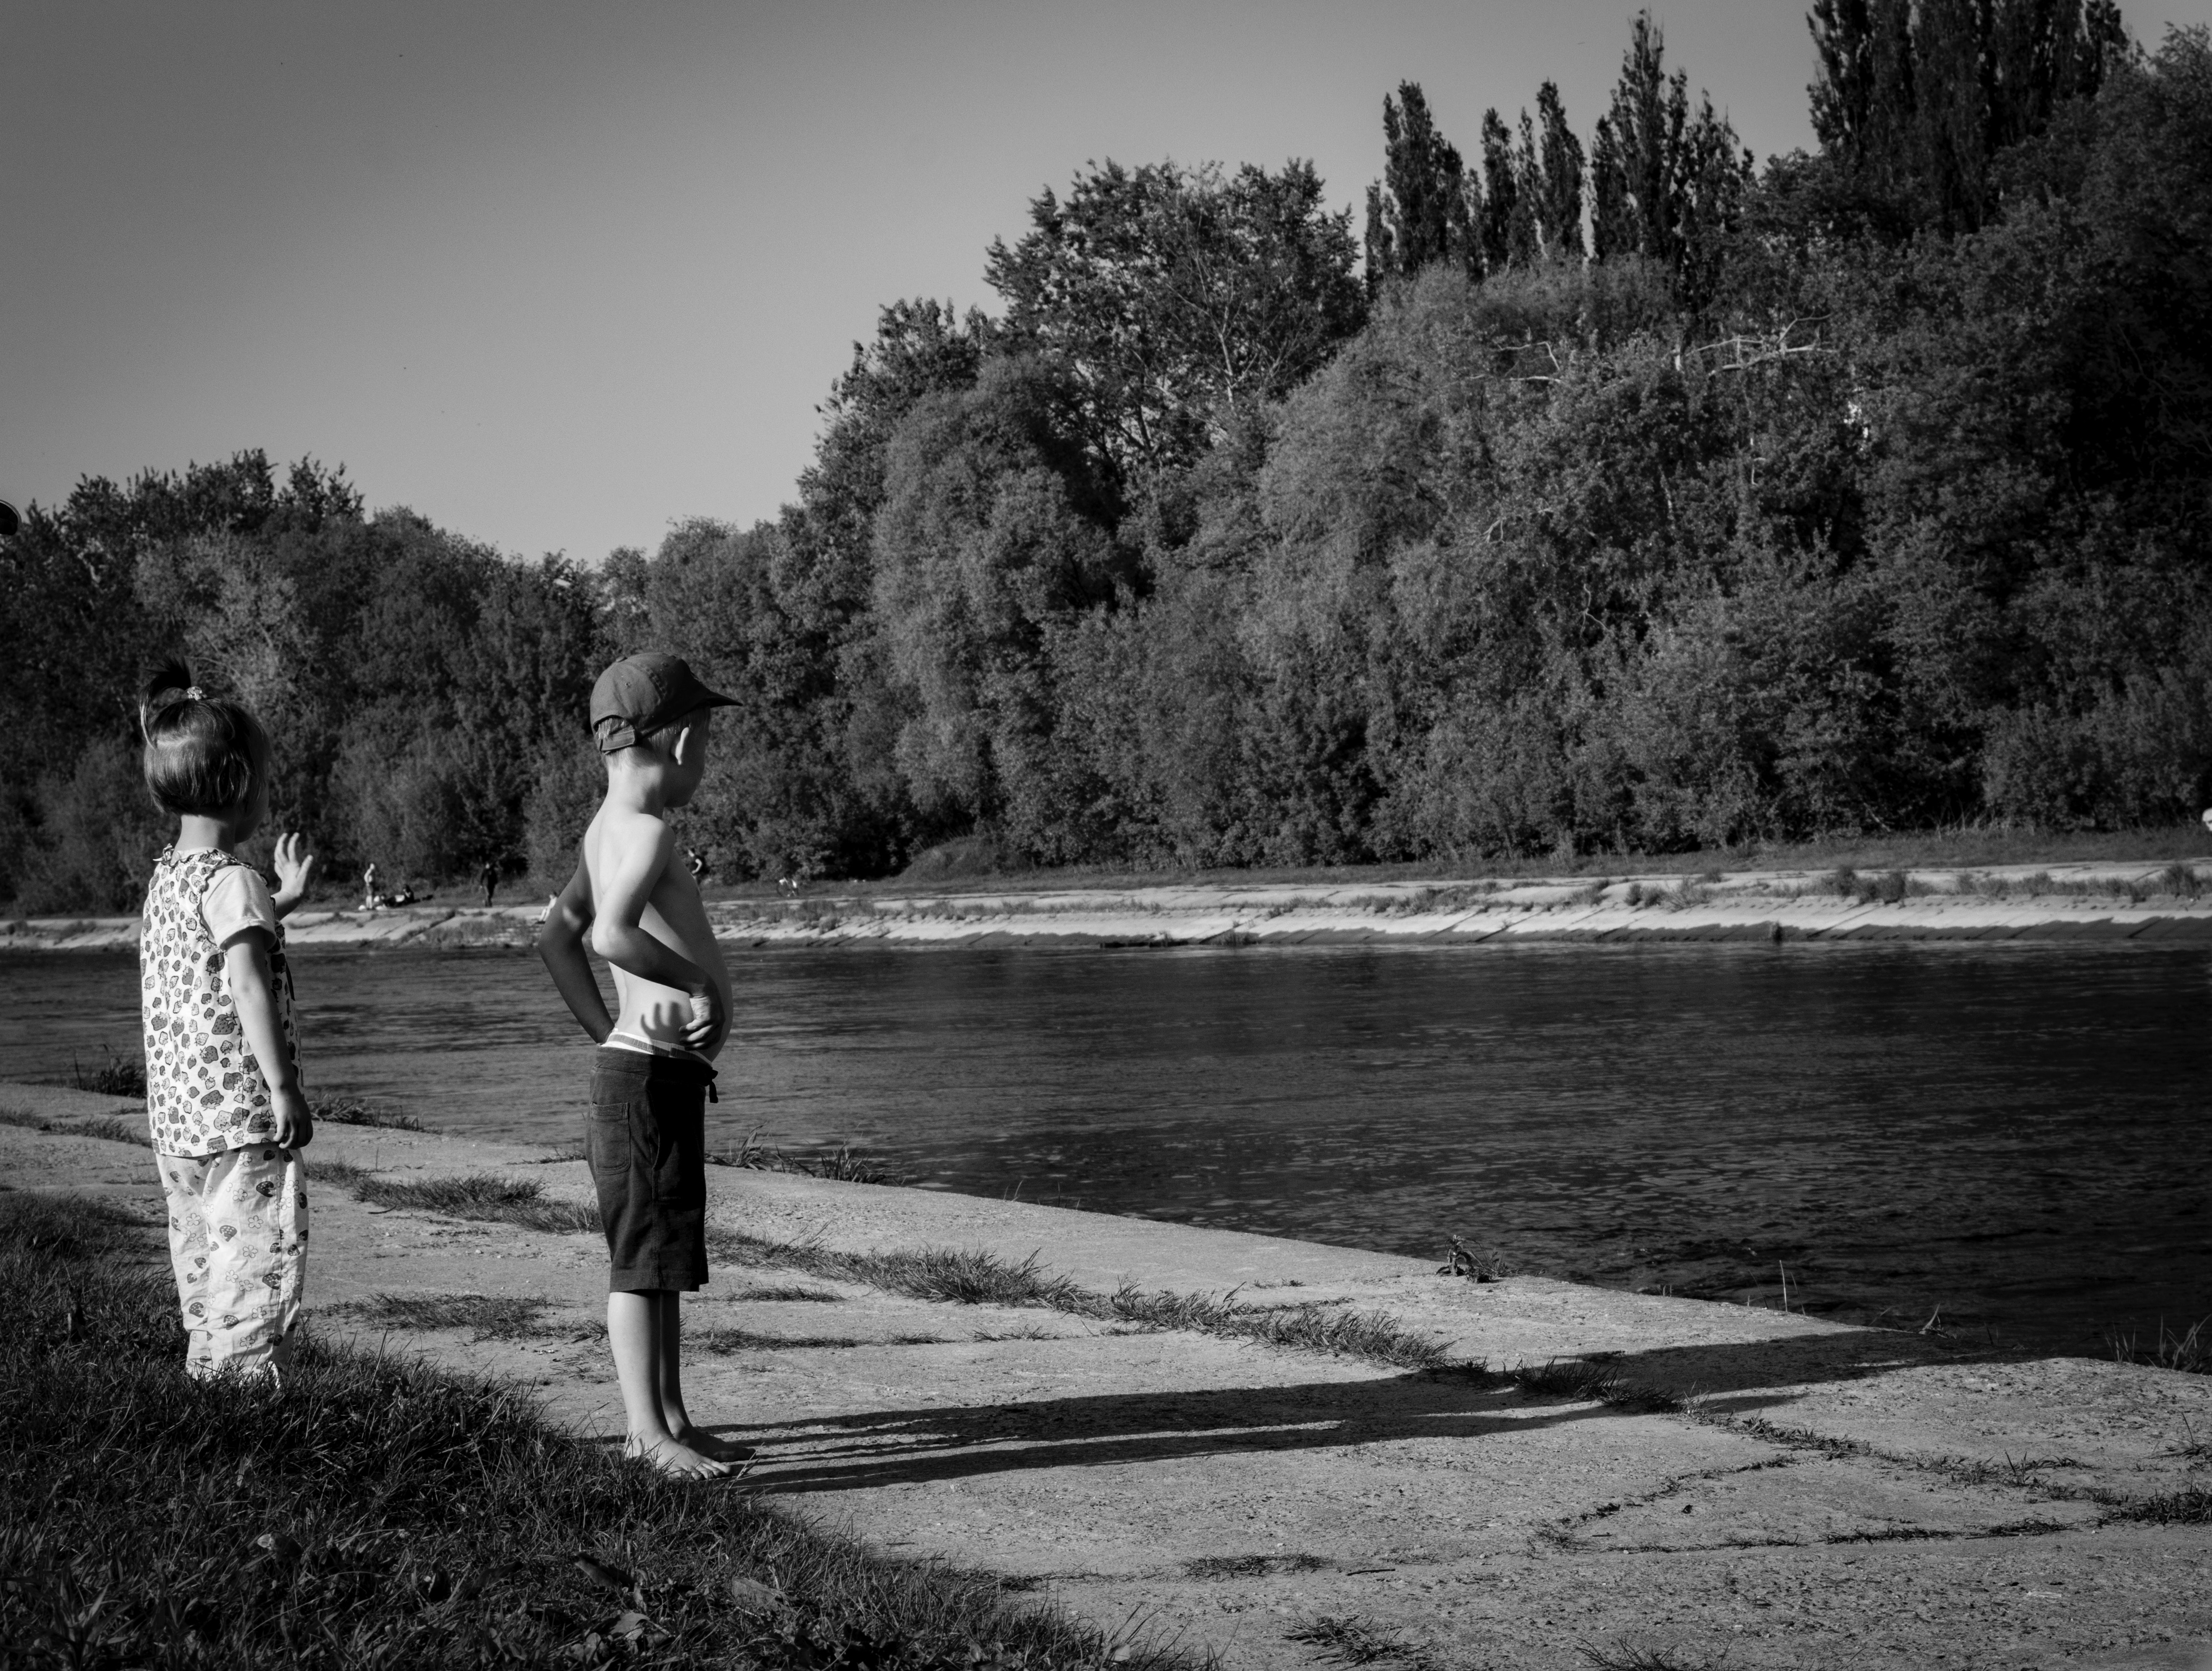
water, white, photograph, black, black and white, standing, monochrome photography, tree, monochrome, sky, photography, river, bank, recreation, lake, stock photography, pond, plant, state park, leisure, style, vacation, child, park